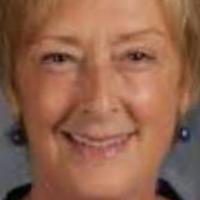
Age group: age 31-40